Pro Tennis Tour 2

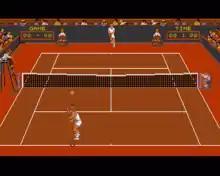
A singles game on a clay court.

Players have three different game modes to play; "practice", "ball machine", and "tournament". "Practice" is a quick start mode, where the player can play single matches against the computer. "Ball machine" features the player returning balls from a motorized tennis serving machine. "Tournament" lets the player proceed through generated tournaments, and eventually Grand Slams. The player can also sign up to play doubles during each tournament and even compete in the Davis Cup. Players can also see statistics of match wins, tournament wins, and also prize money earned over the career.